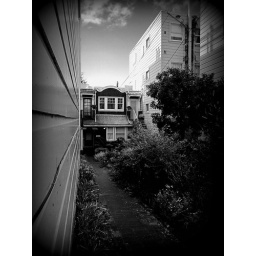
Spotted this house &amp;quot;tucked away&amp;quot; between apartment buildings in San Francisco, California.